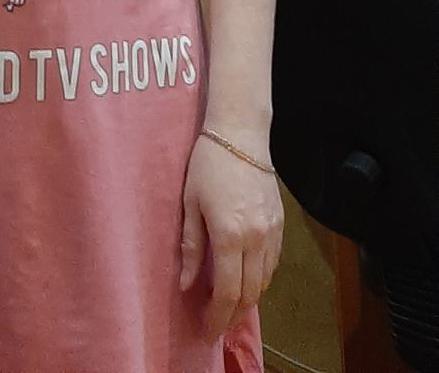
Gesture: no_gesture